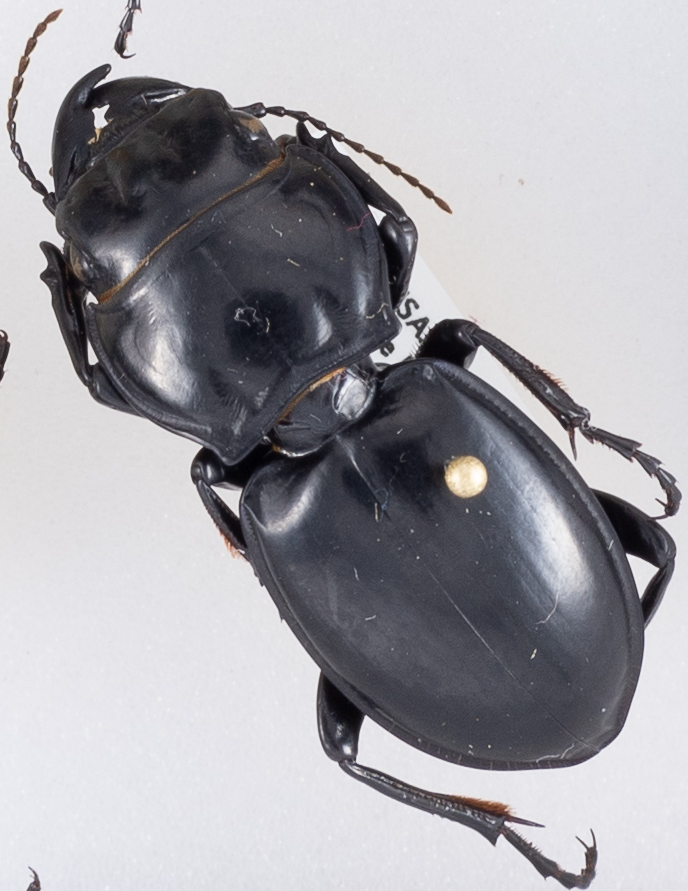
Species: Pasimachus californicus
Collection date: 2019-08-26
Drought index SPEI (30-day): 1.766
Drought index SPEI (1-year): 1.85
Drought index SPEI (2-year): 1.038